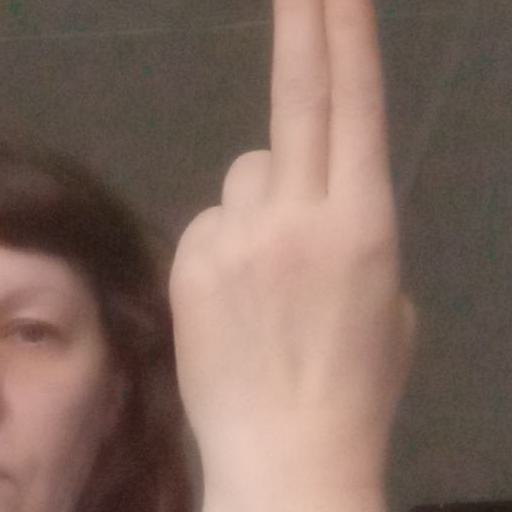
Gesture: two_up_inverted